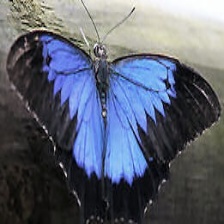
Species: ULYSES